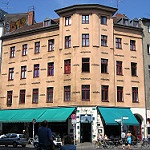
Label: buildings